Paul Kruger

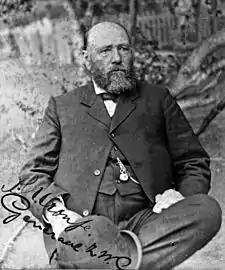
A balding man with a large beard, wearing a dark suit

Shepstone had the Transvaal's annexation as a British territory formally announced in Pretoria on 11 April 1877. Burgers resigned and returned to the Cape to live in retirement—his last act as president was to announce the government's decision to send a deputation, headed by Kruger and Jorissen, to London to make an official protest. He exhorted the burghers not to attempt any kind of resistance to the British until these diplomats returned. Jorissen, one of the Dutch officials recently imported by Burgers, was included at Kruger's request because of his wide knowledge of European languages (Kruger was not confident in his English); a second Dutchman, Willem Eduard Bok, accompanied them as secretary. They left in May 1877, travelling first to Bloemfontein to confer with the Free State government, then on to Kimberley and Worcester, where the 51-year-old Kruger boarded a train for the first time in his life. In Cape Town, where his German ancestor had landed 164 years before, he had his first sight of the sea.